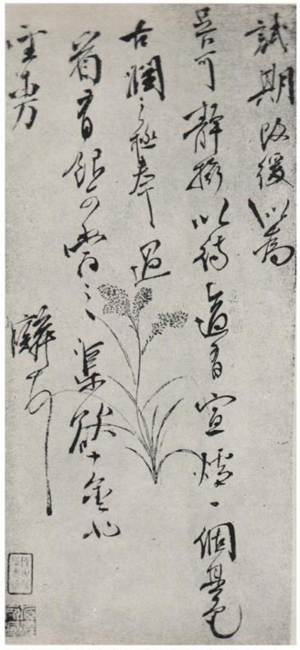
Hu Zhengyan, né vers 1584 et mort en 1674, est un artiste, graveur et éditeur chinois. Il a travaillé dans la calligraphie, la peinture traditionnelle chinoise et les sceaux, mais est principalement un éditeur et producteur de textes académiques.